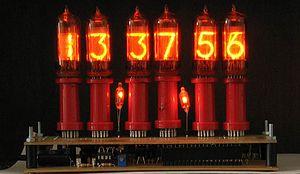
Le terme de cathode froide est employé pour les tubes électroniques lorsque la cathode n'est pas chauffée.
Un tube Nixie est un composant électronique utilisé pour l'affichage de chiffres et d'autres informations. Il est constitué d'un tube de verre qui contient une anode en fil grillagé, et plusieurs cathodes qui ont la forme de symboles à afficher. Le tube est rempli d'un gaz à basse pression, d'habitude composé principalement de néon et souvent un peu de vapeur de mercure et/ou d'argon. Lorsqu'on applique une tension sur une cathode, celle-ci s'entoure d'un halo orange dû aux décharges dans le gaz.